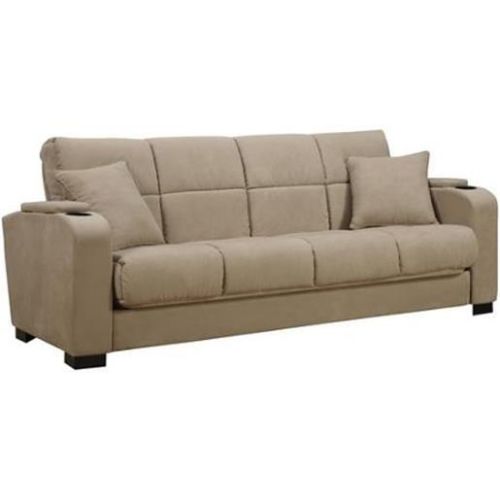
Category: sofa